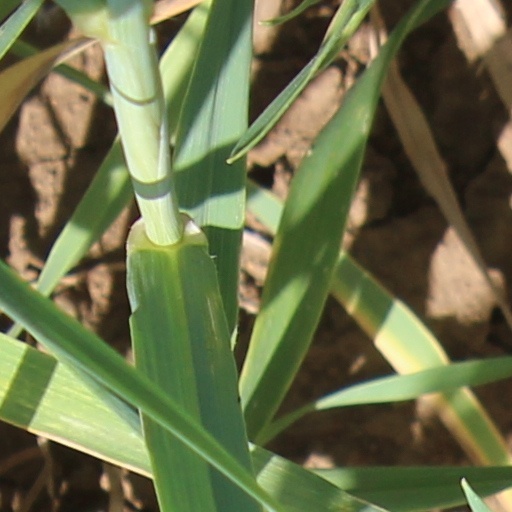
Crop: wheat